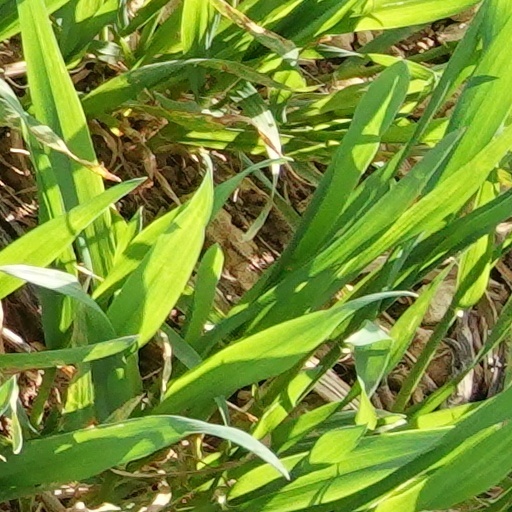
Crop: wheat